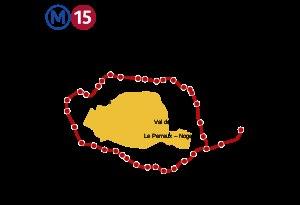
La ligne 15 du métro de Paris est une ligne en construction du réseau métropolitain de Paris. Longue de 75 km et devant desservir 36 stations, elle constitue l'élément central du projet global du Grand Paris Express.